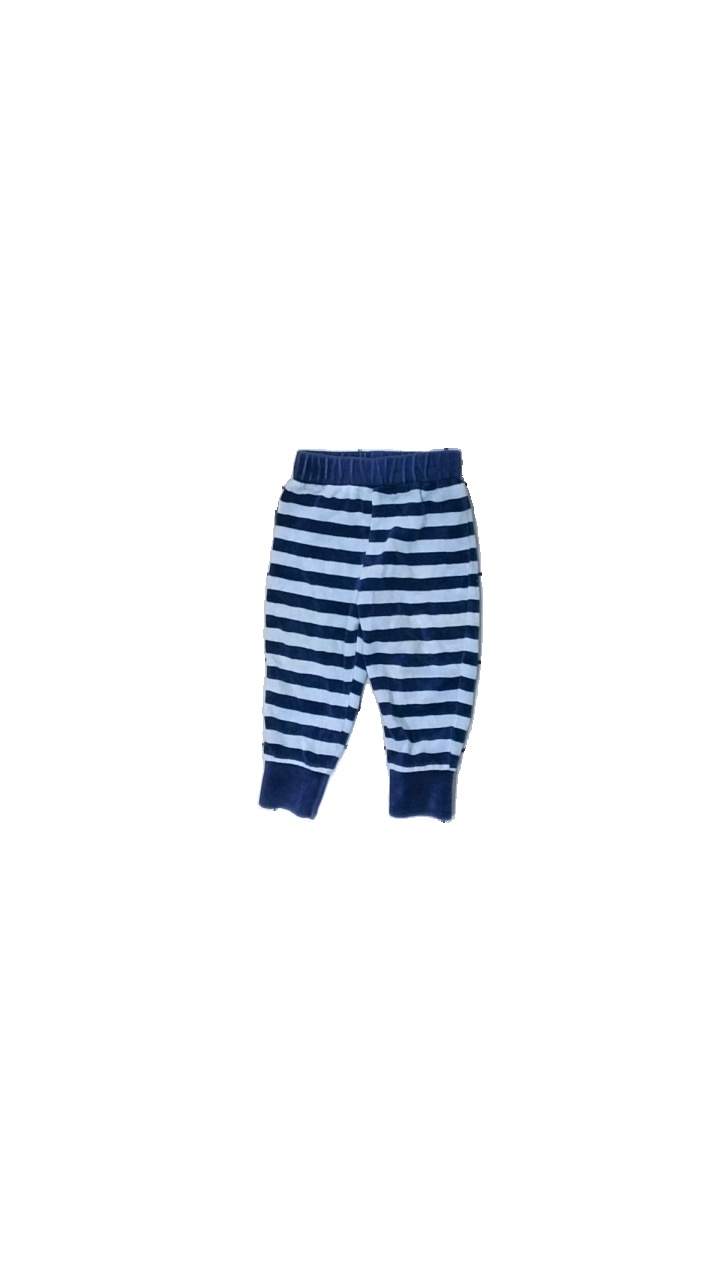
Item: Trousers (Children)
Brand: Alfons Åberg
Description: randiga sammets byxor, svag fläck bak
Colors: Blue
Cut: Regular
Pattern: Striped
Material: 100% cotton
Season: All
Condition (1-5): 4
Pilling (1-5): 5
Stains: Minor
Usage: Reuse
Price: <50